Wolfgang Straßmann

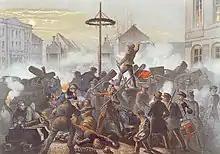
Barricades at Königstrasse, Berlin in March 1848

In the March Revolution of 1848, Straßmann fought on the barricades at Berlin's Königstrasse. On 18 March 1848 Prussian troops under the command of Karl von Prittwitz stormed the barricades, Straßmann and eight of his comrades managed to hide in the house of Meno Burg. Straßmann fled to the upper floor and was hidden in the bed of a servant girl while his comrades were executed by Prussian troops. On 12 August 1848, Straßmann walked along the Unter den Linden in a group of revolutionaries which started to wrest Prussian cockades from other promenaders. At the Café Kranzler, he finally addressed the crowd, declared the Hohenzollern dynasty "no longer worthy of the throne of Prussia" and proclaimed the German Republic. He was arrested the same day, sentenced to six weeks imprisonment and banished from Berlin.